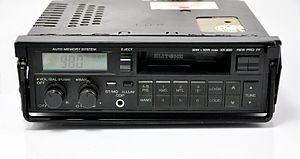
Combiné autoradio aux dimensions normalisées sur tiroir extractible (fin années 1980)
L'autoradio est un composant du système de reproduction sonore installé dans un véhicule, le plus souvent de type automobile. Il permet à ses occupants d'écouter de la musique ou des émissions radiophoniques.